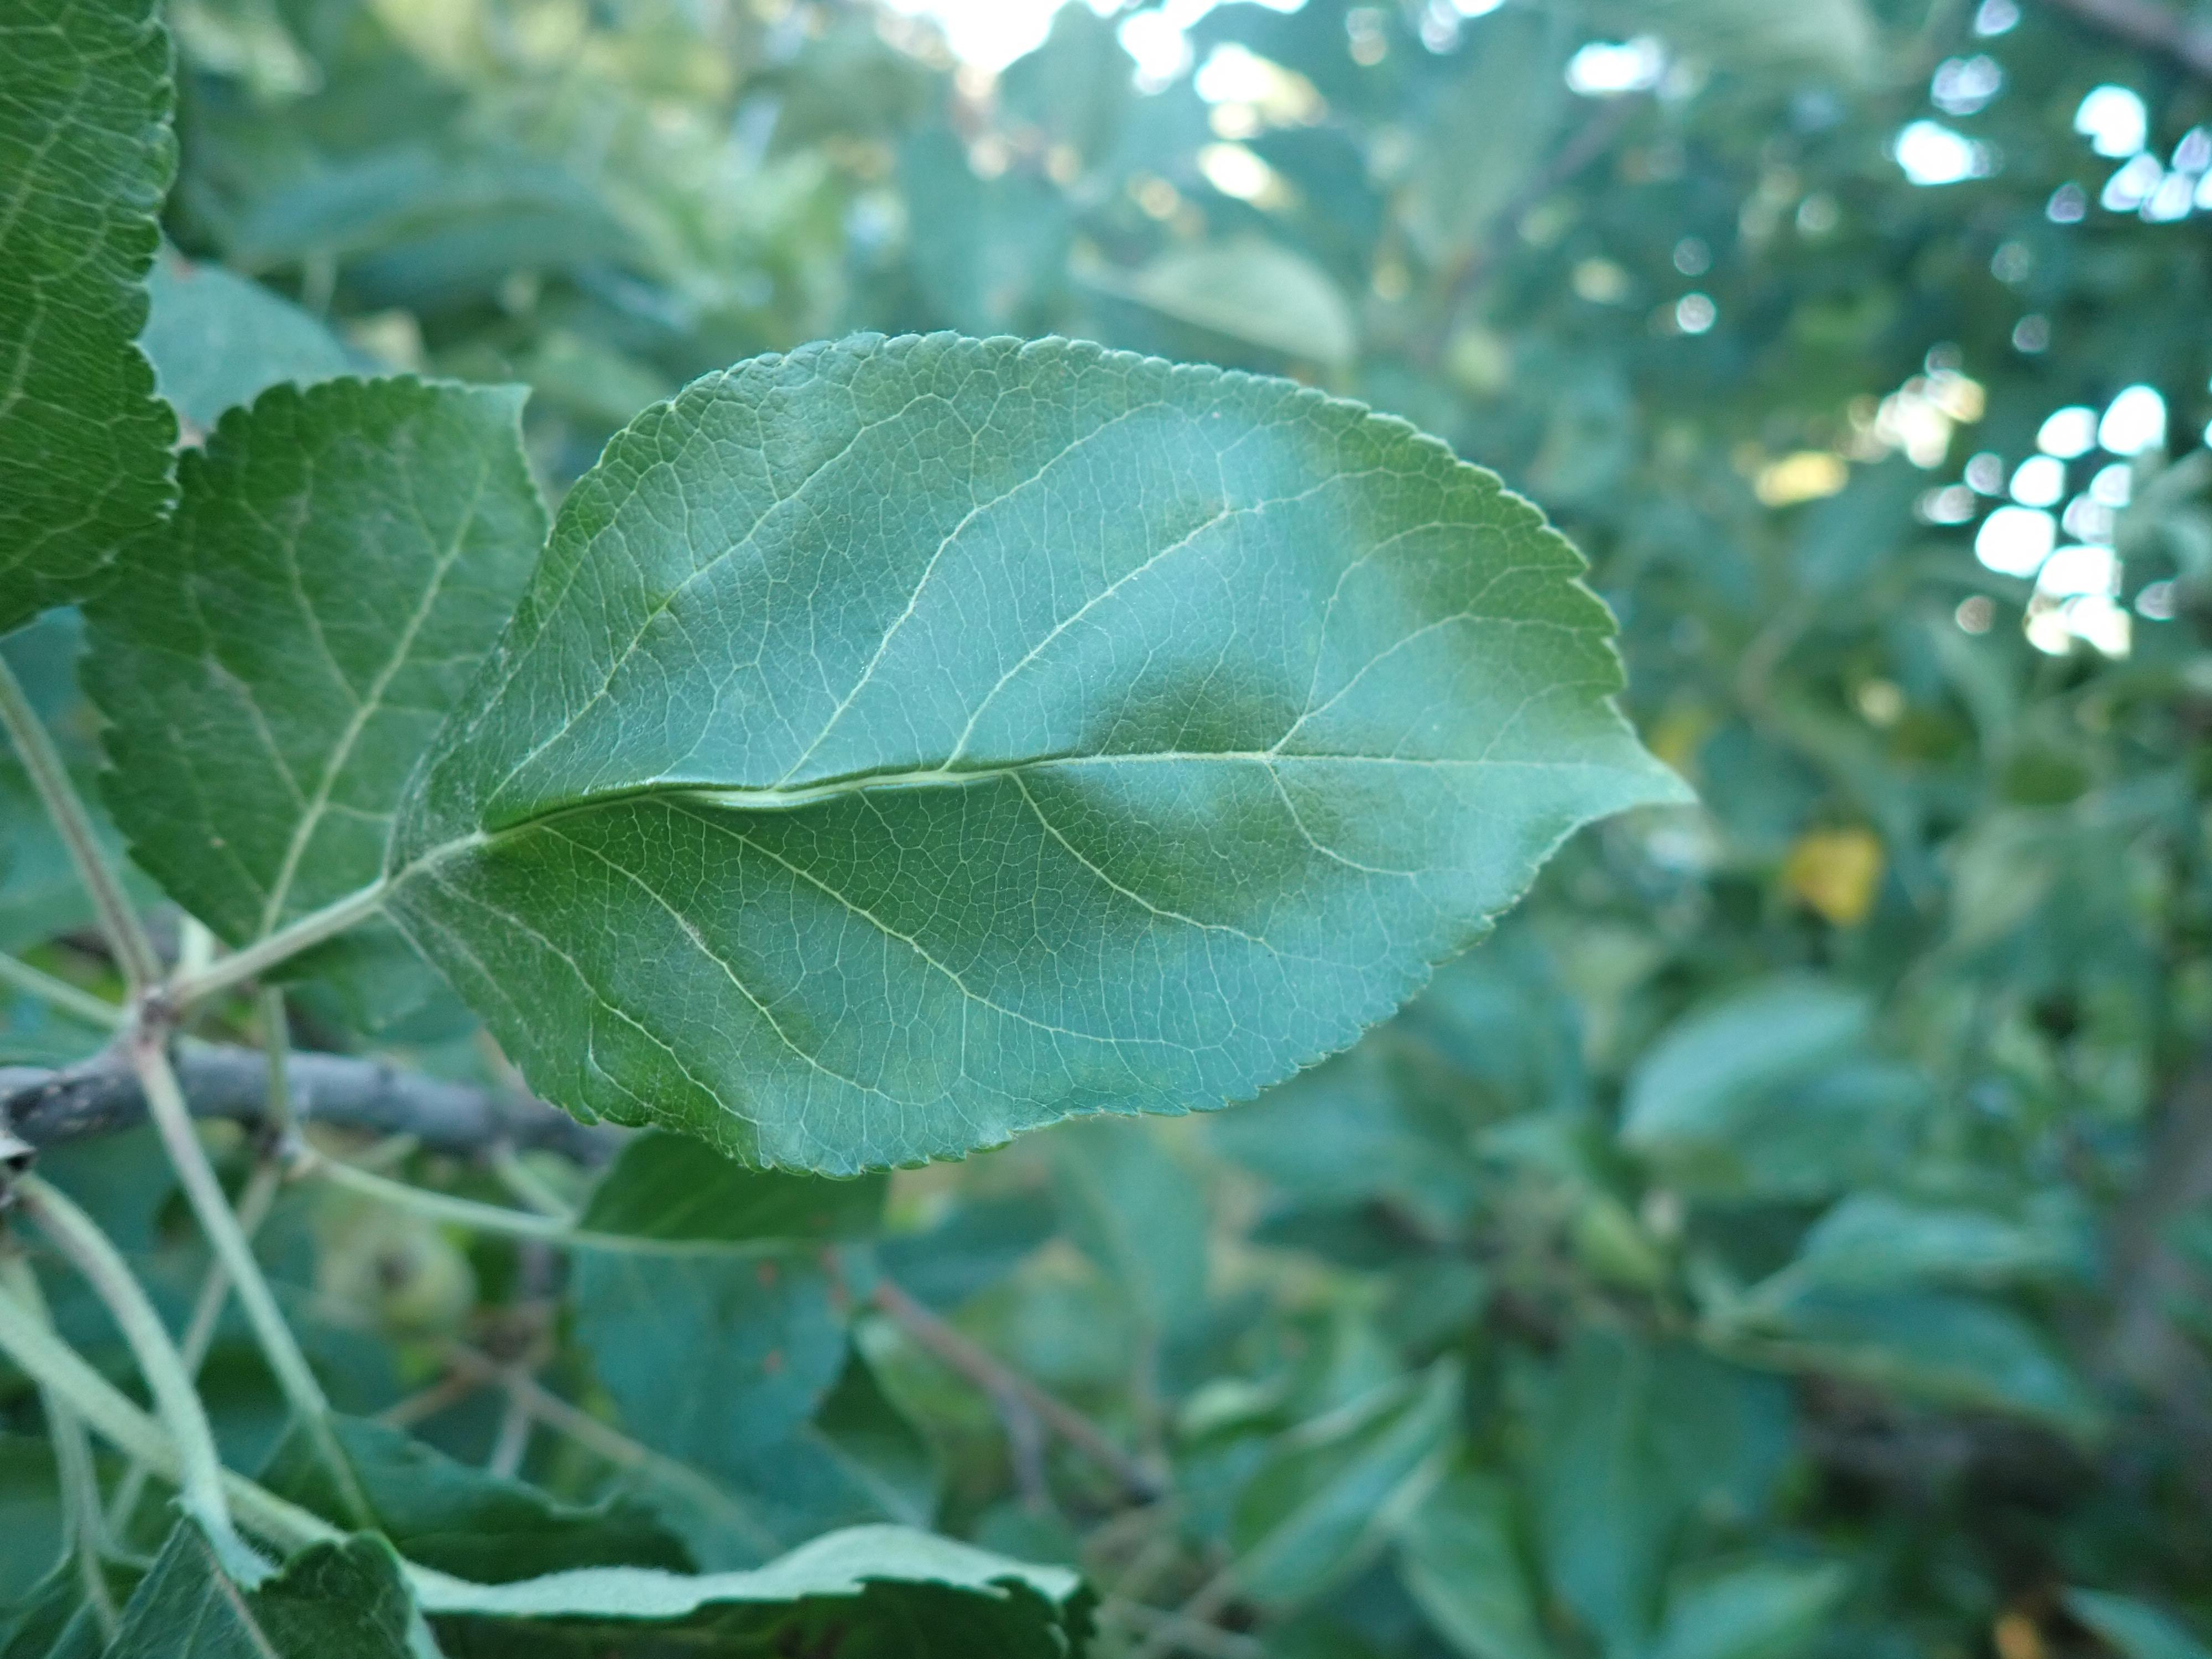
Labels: healthy